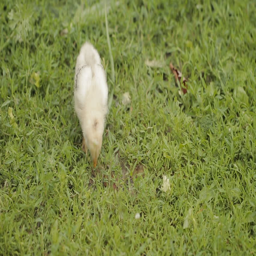
a small yellow chicken on a green grass in the garden .